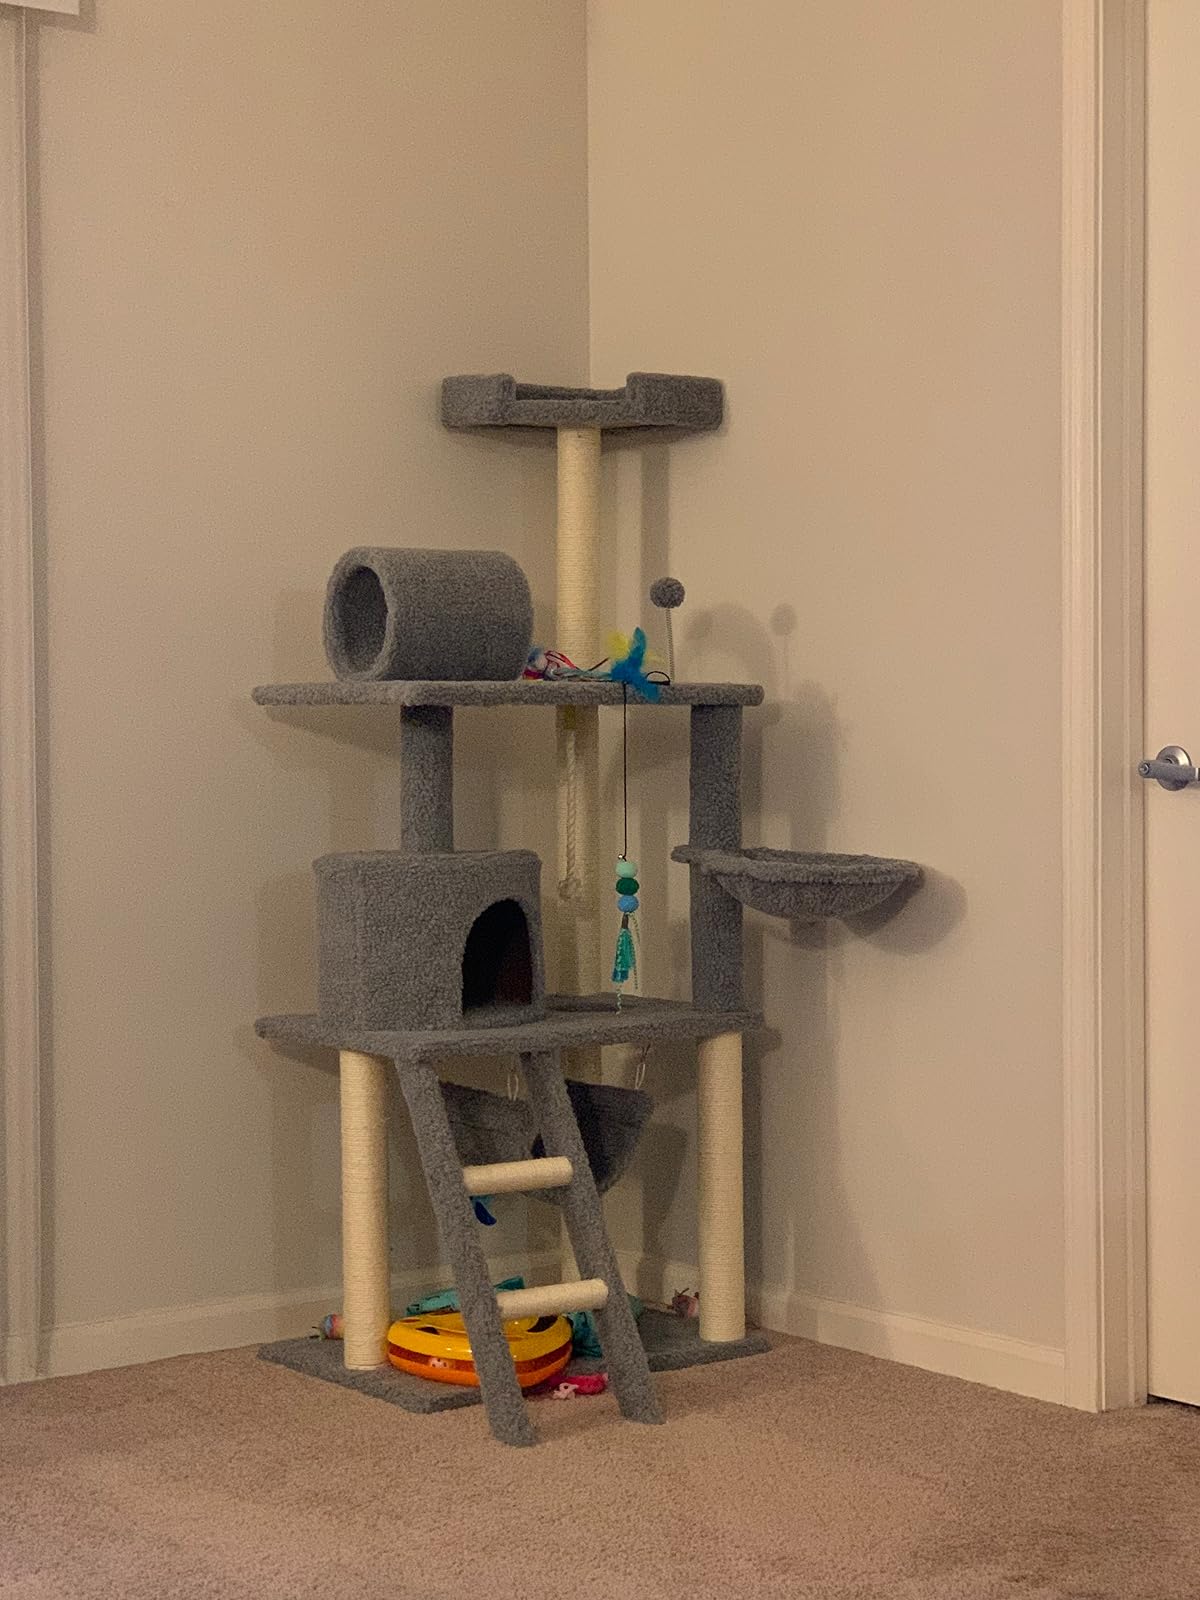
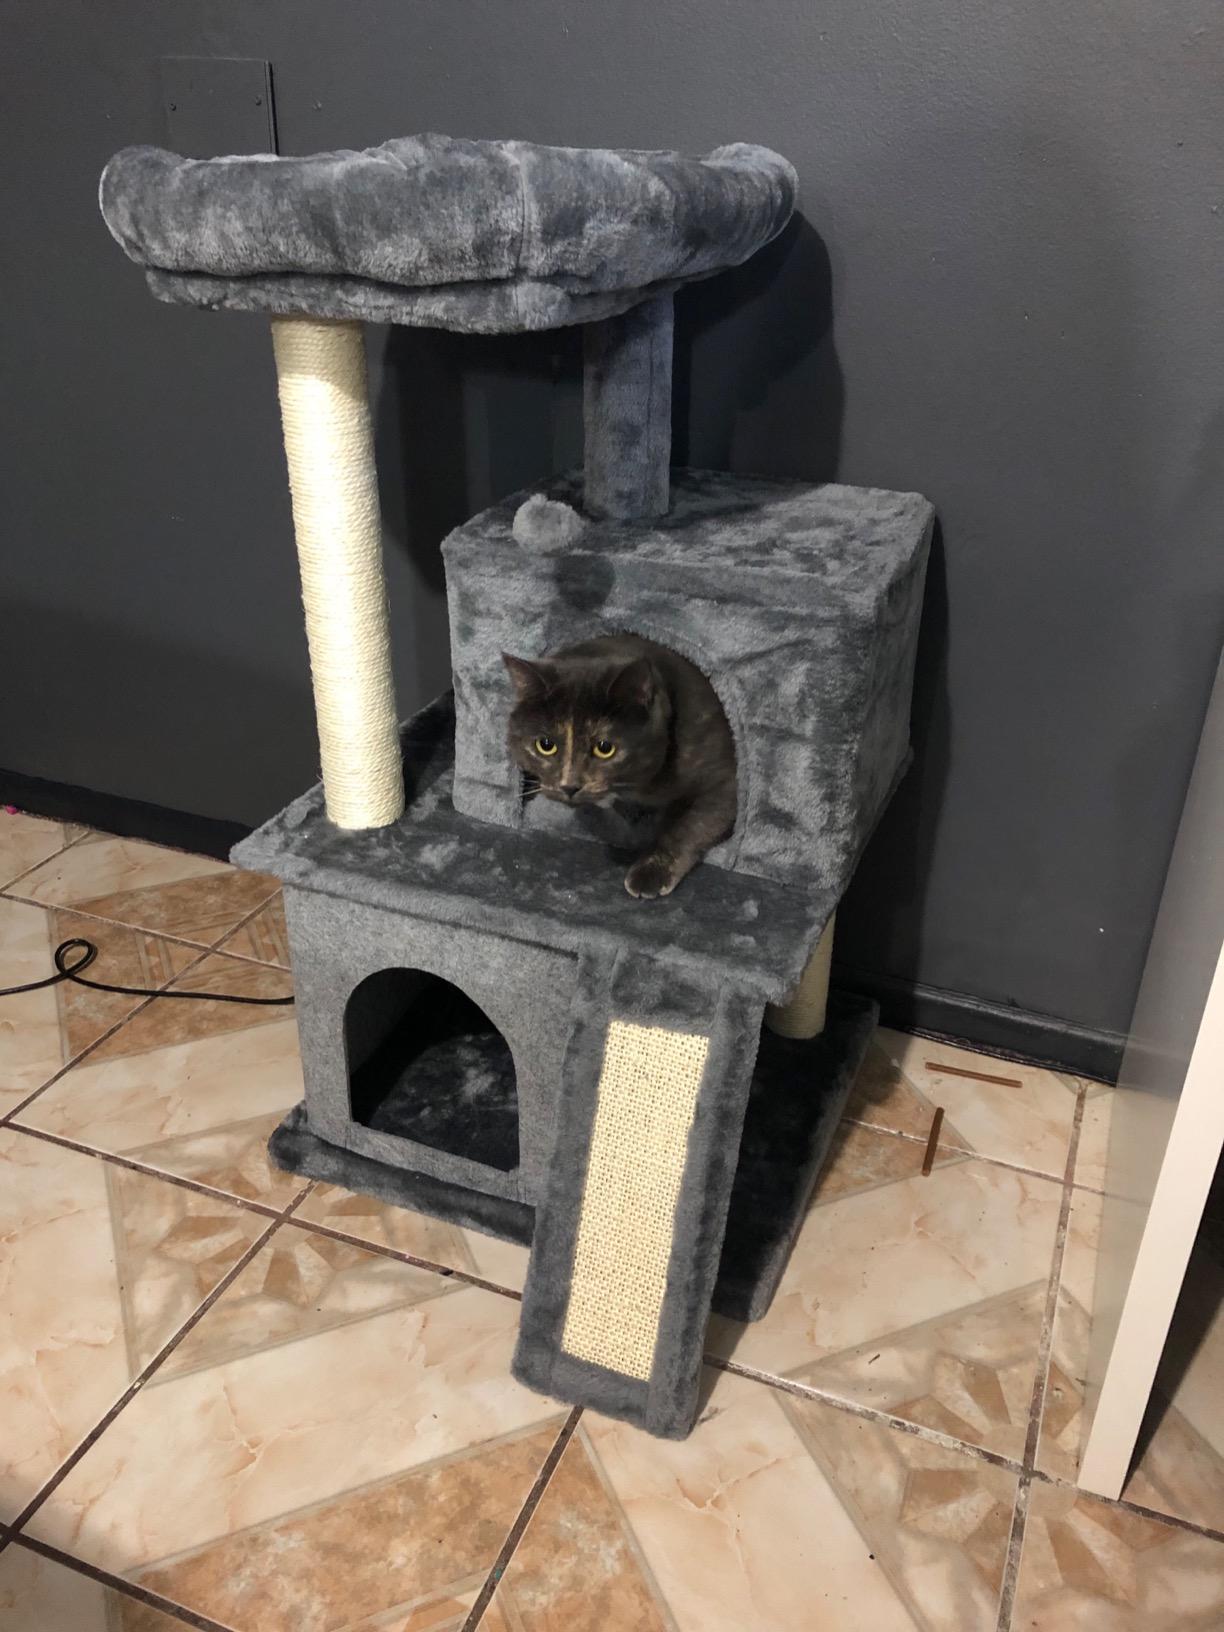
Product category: items_cat tree
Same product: no